Green Mansions (film)

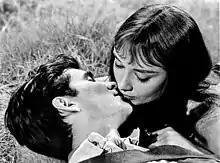
Original studio publicity photo of Anthony Perkins and Audrey Hepburn for "Green Mansions"

Although considerable effort had been made to produce a faithful and convincing rendering of the book, the film was not reviewed well by critics at the time, and it was not a commercial success.